The Rolling Stones

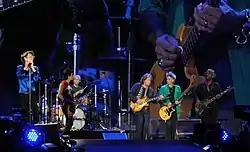
In July 2013, the Stones played Hyde Park for the first time since 1969, with Mick Taylor performing with the band for the first time since 1974.

Despite the incident, the band played two shows in Toronto, but caused more controversy when Margaret Trudeau, then-wife of Canadian Prime Minister Pierre Trudeau, was seen partying with the band after one show. The band's shows were not advertised to the public. Instead, the El Mocambo had been booked for the entire week by April Wine for a recording session. 1050 CHUM, a local radio station, ran a contest for free tickets to see April Wine. Contest winners who selected tickets for Friday or Saturday night were surprised to find the Rolling Stones playing.